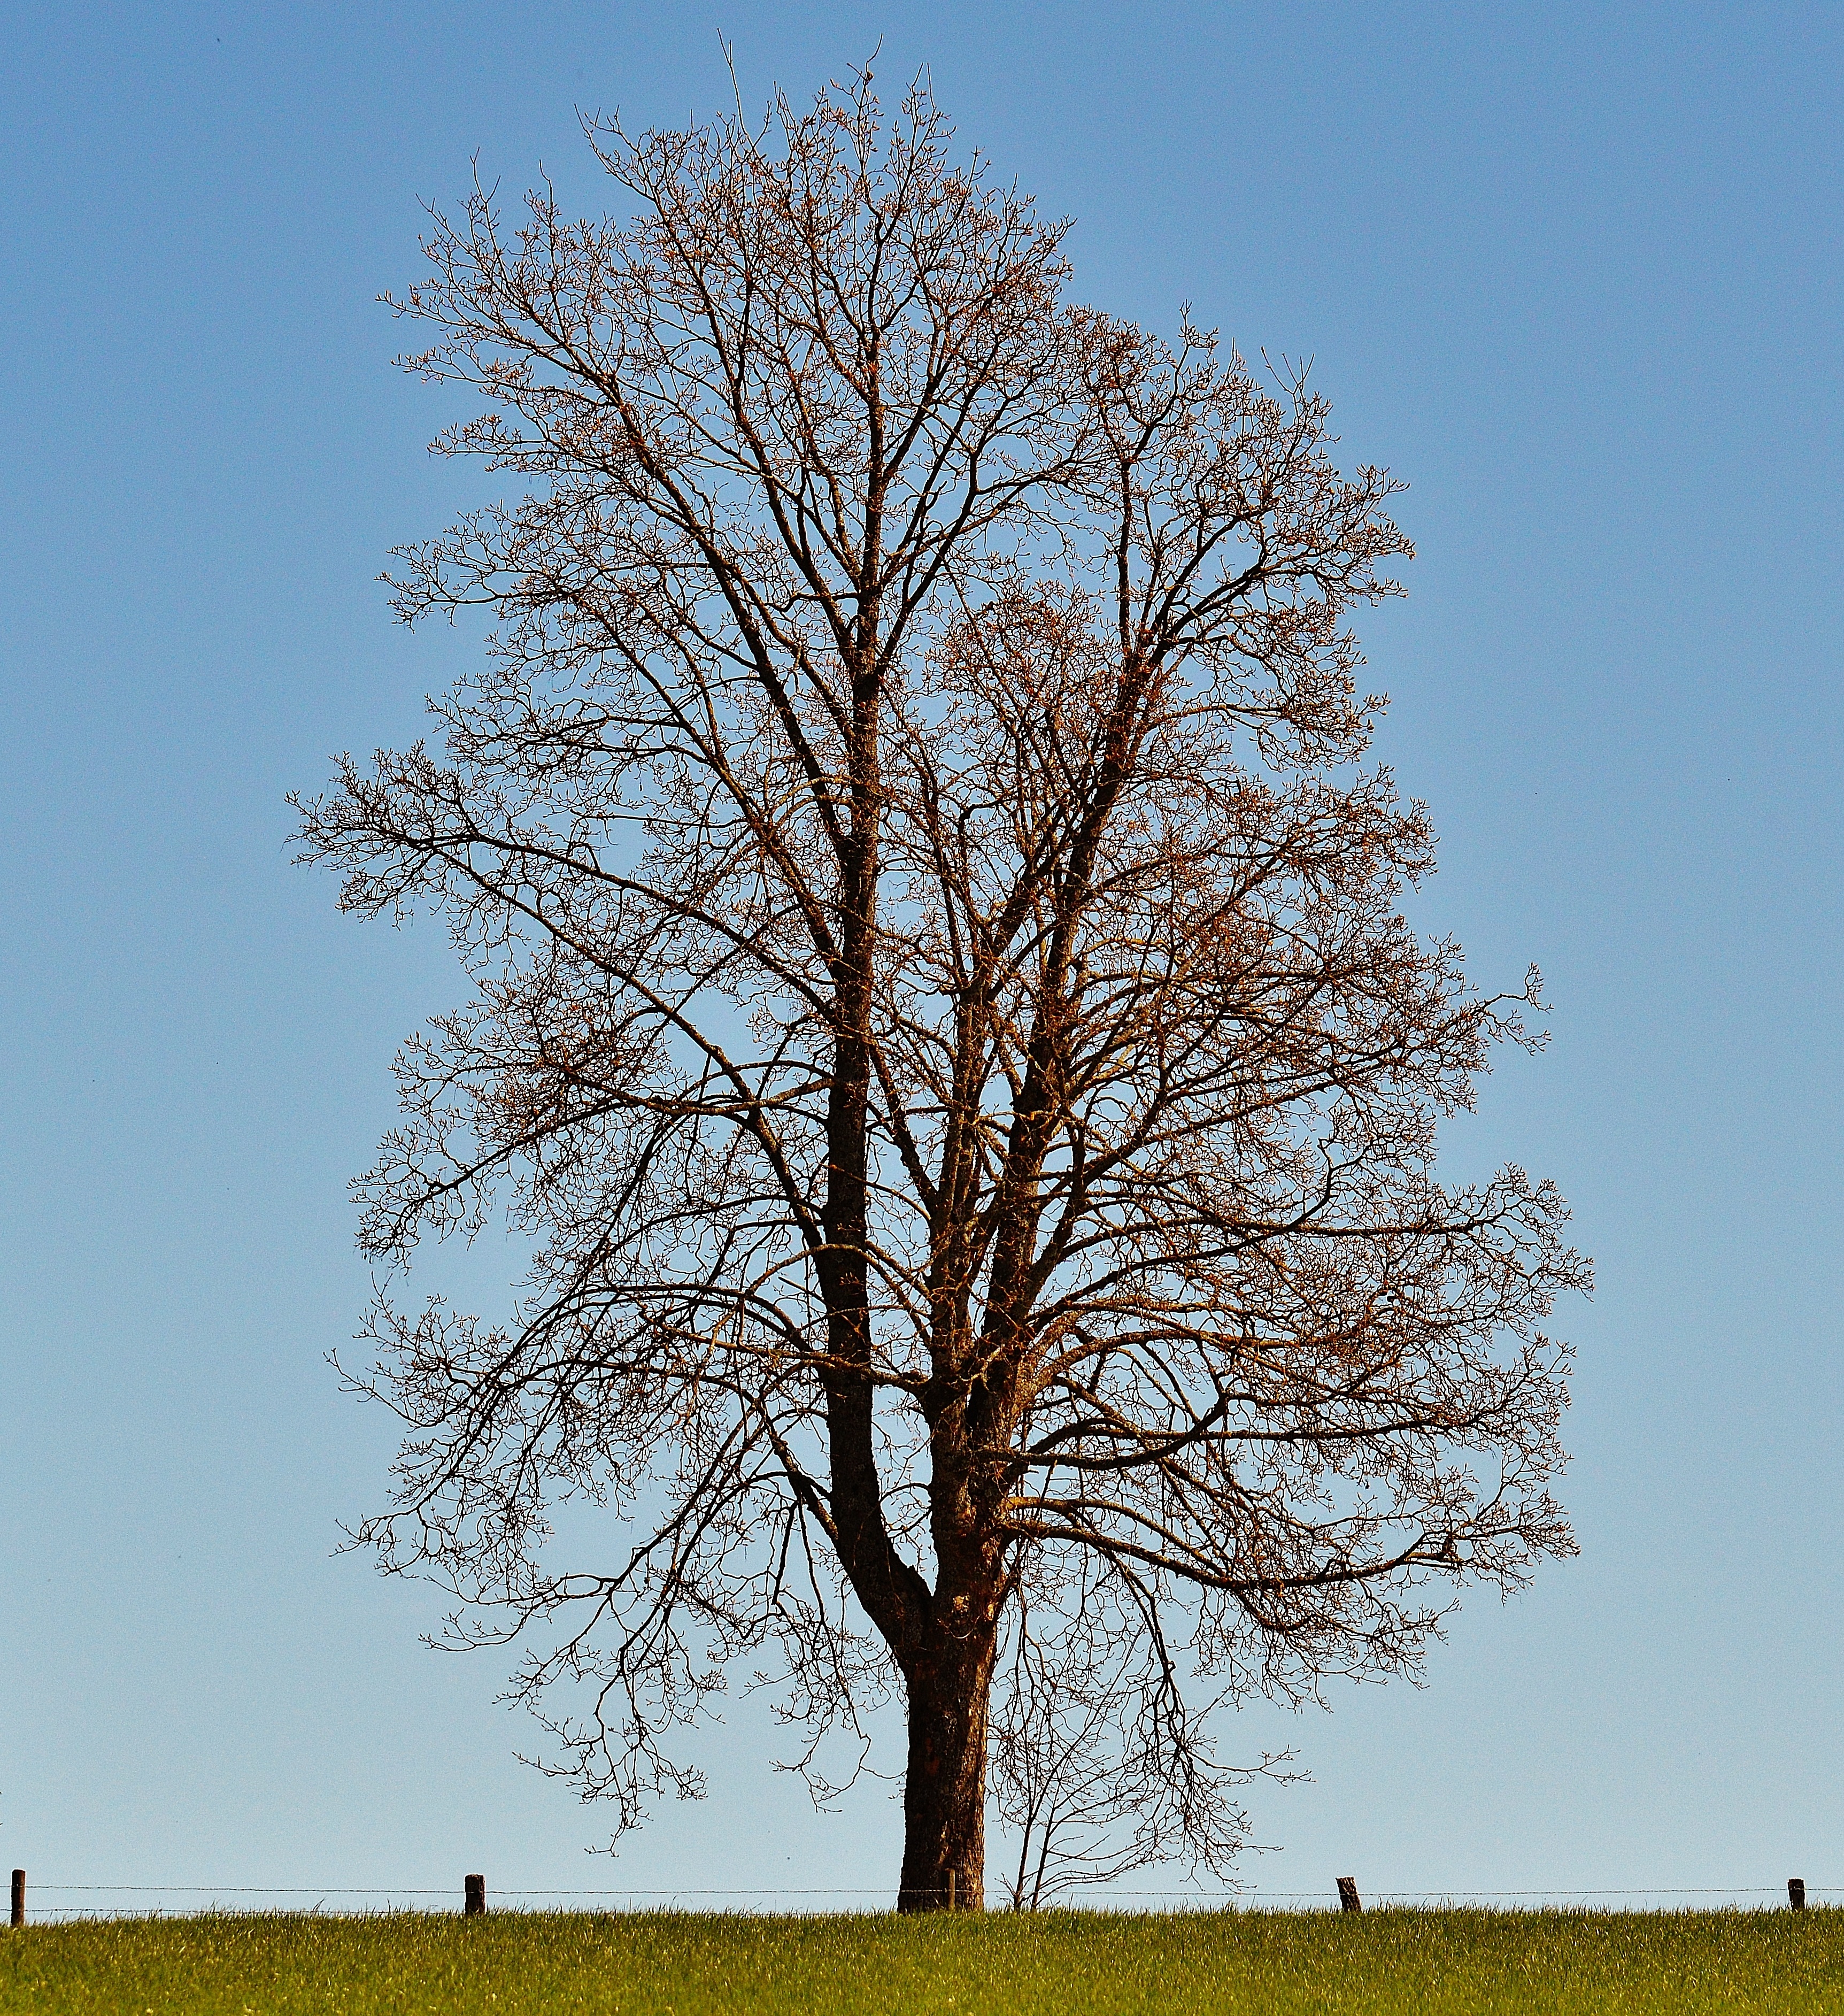
tree, nature, grass, branch, blossom, plant, sky, meadow, flower, produce, birch, blue, oak, flowering plant, grass family, woody plant, land plant